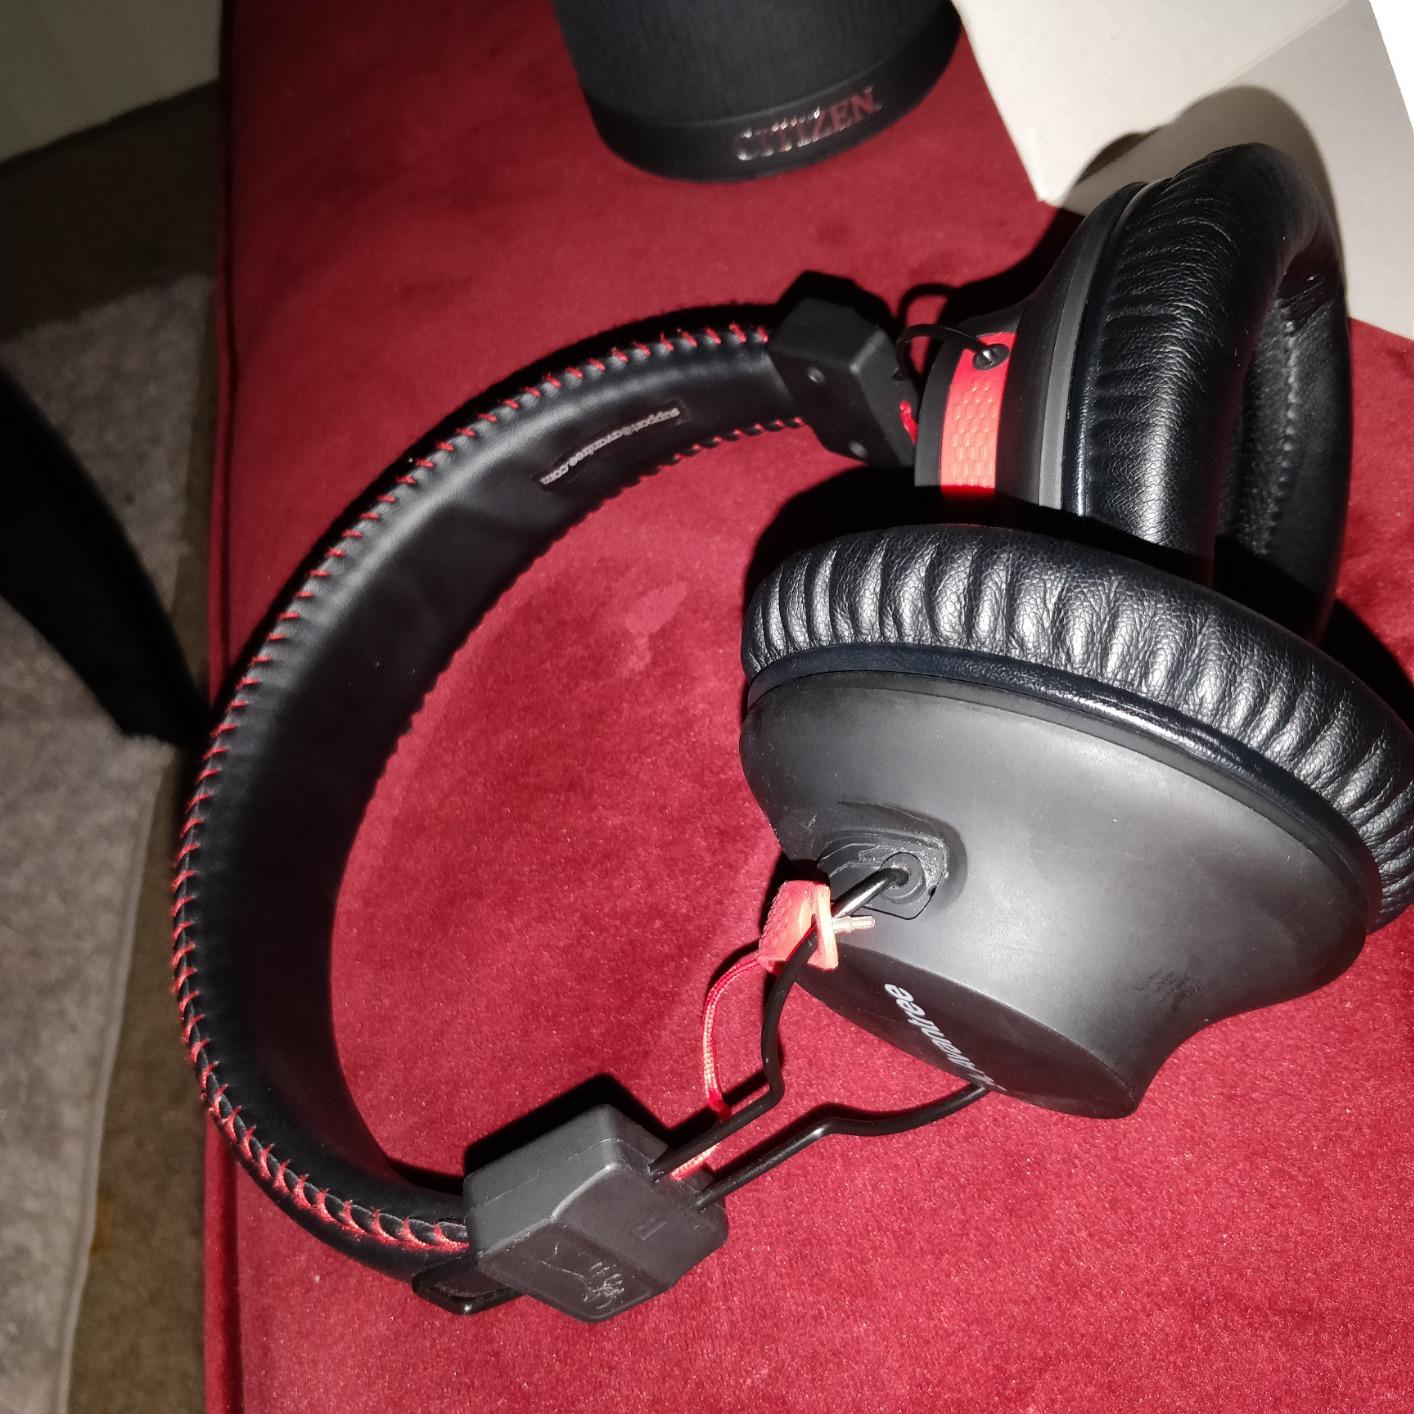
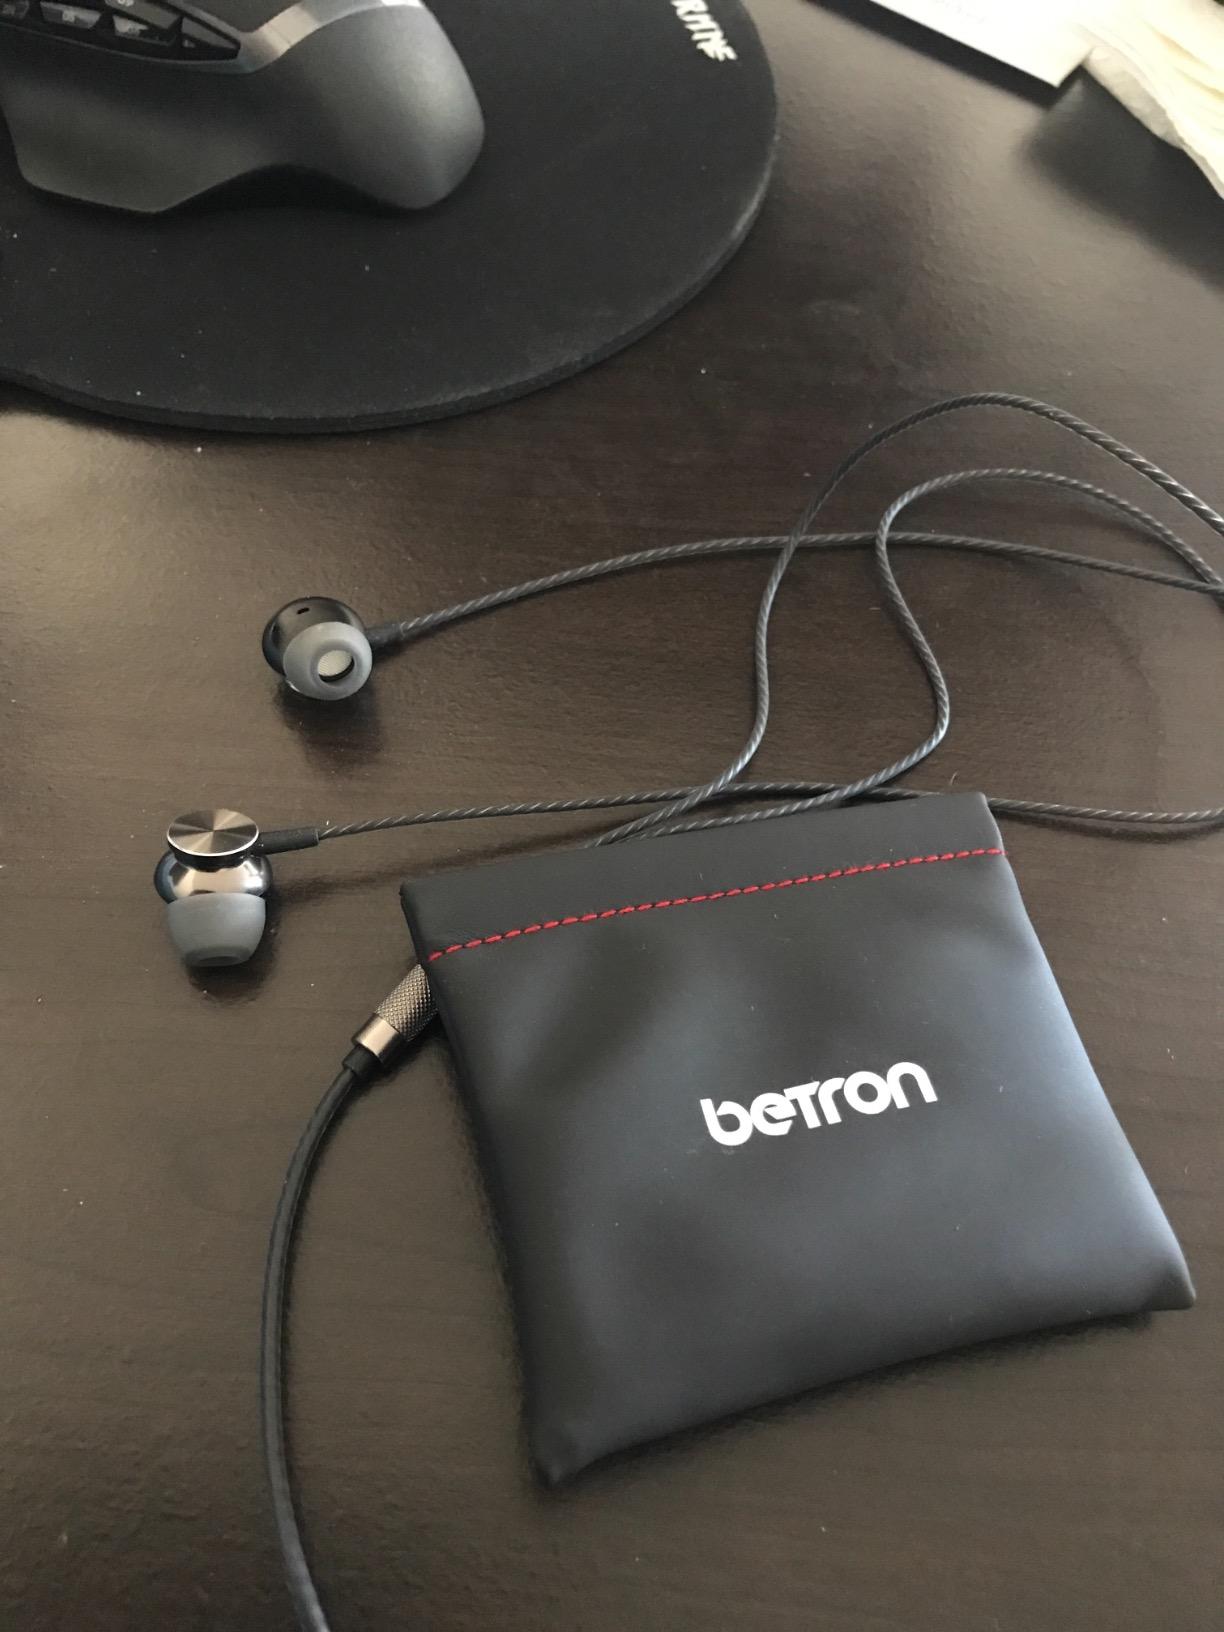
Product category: headphones
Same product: no